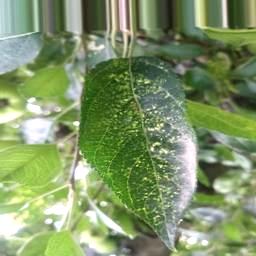
Label: Apple_Mosaic